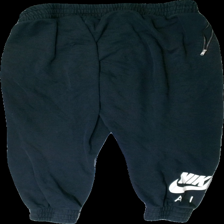
View: back
Type: Trousers
Category: Men
Brand: Nike
Colors: Black, White
Material: 80% cotton, 20% polyester
Pattern: Logo print
Cut: Regular
Size: XL
Season: All
Trend: Sports
Stains: Major
Holes: Minor
Damage: Torn seams
Price range: <50
Recommended usage: Export